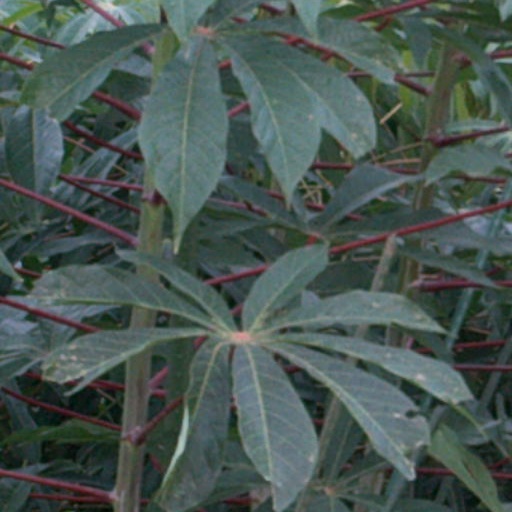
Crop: cassava